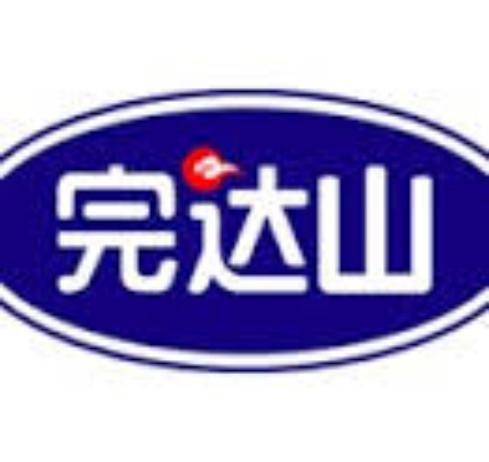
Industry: Food